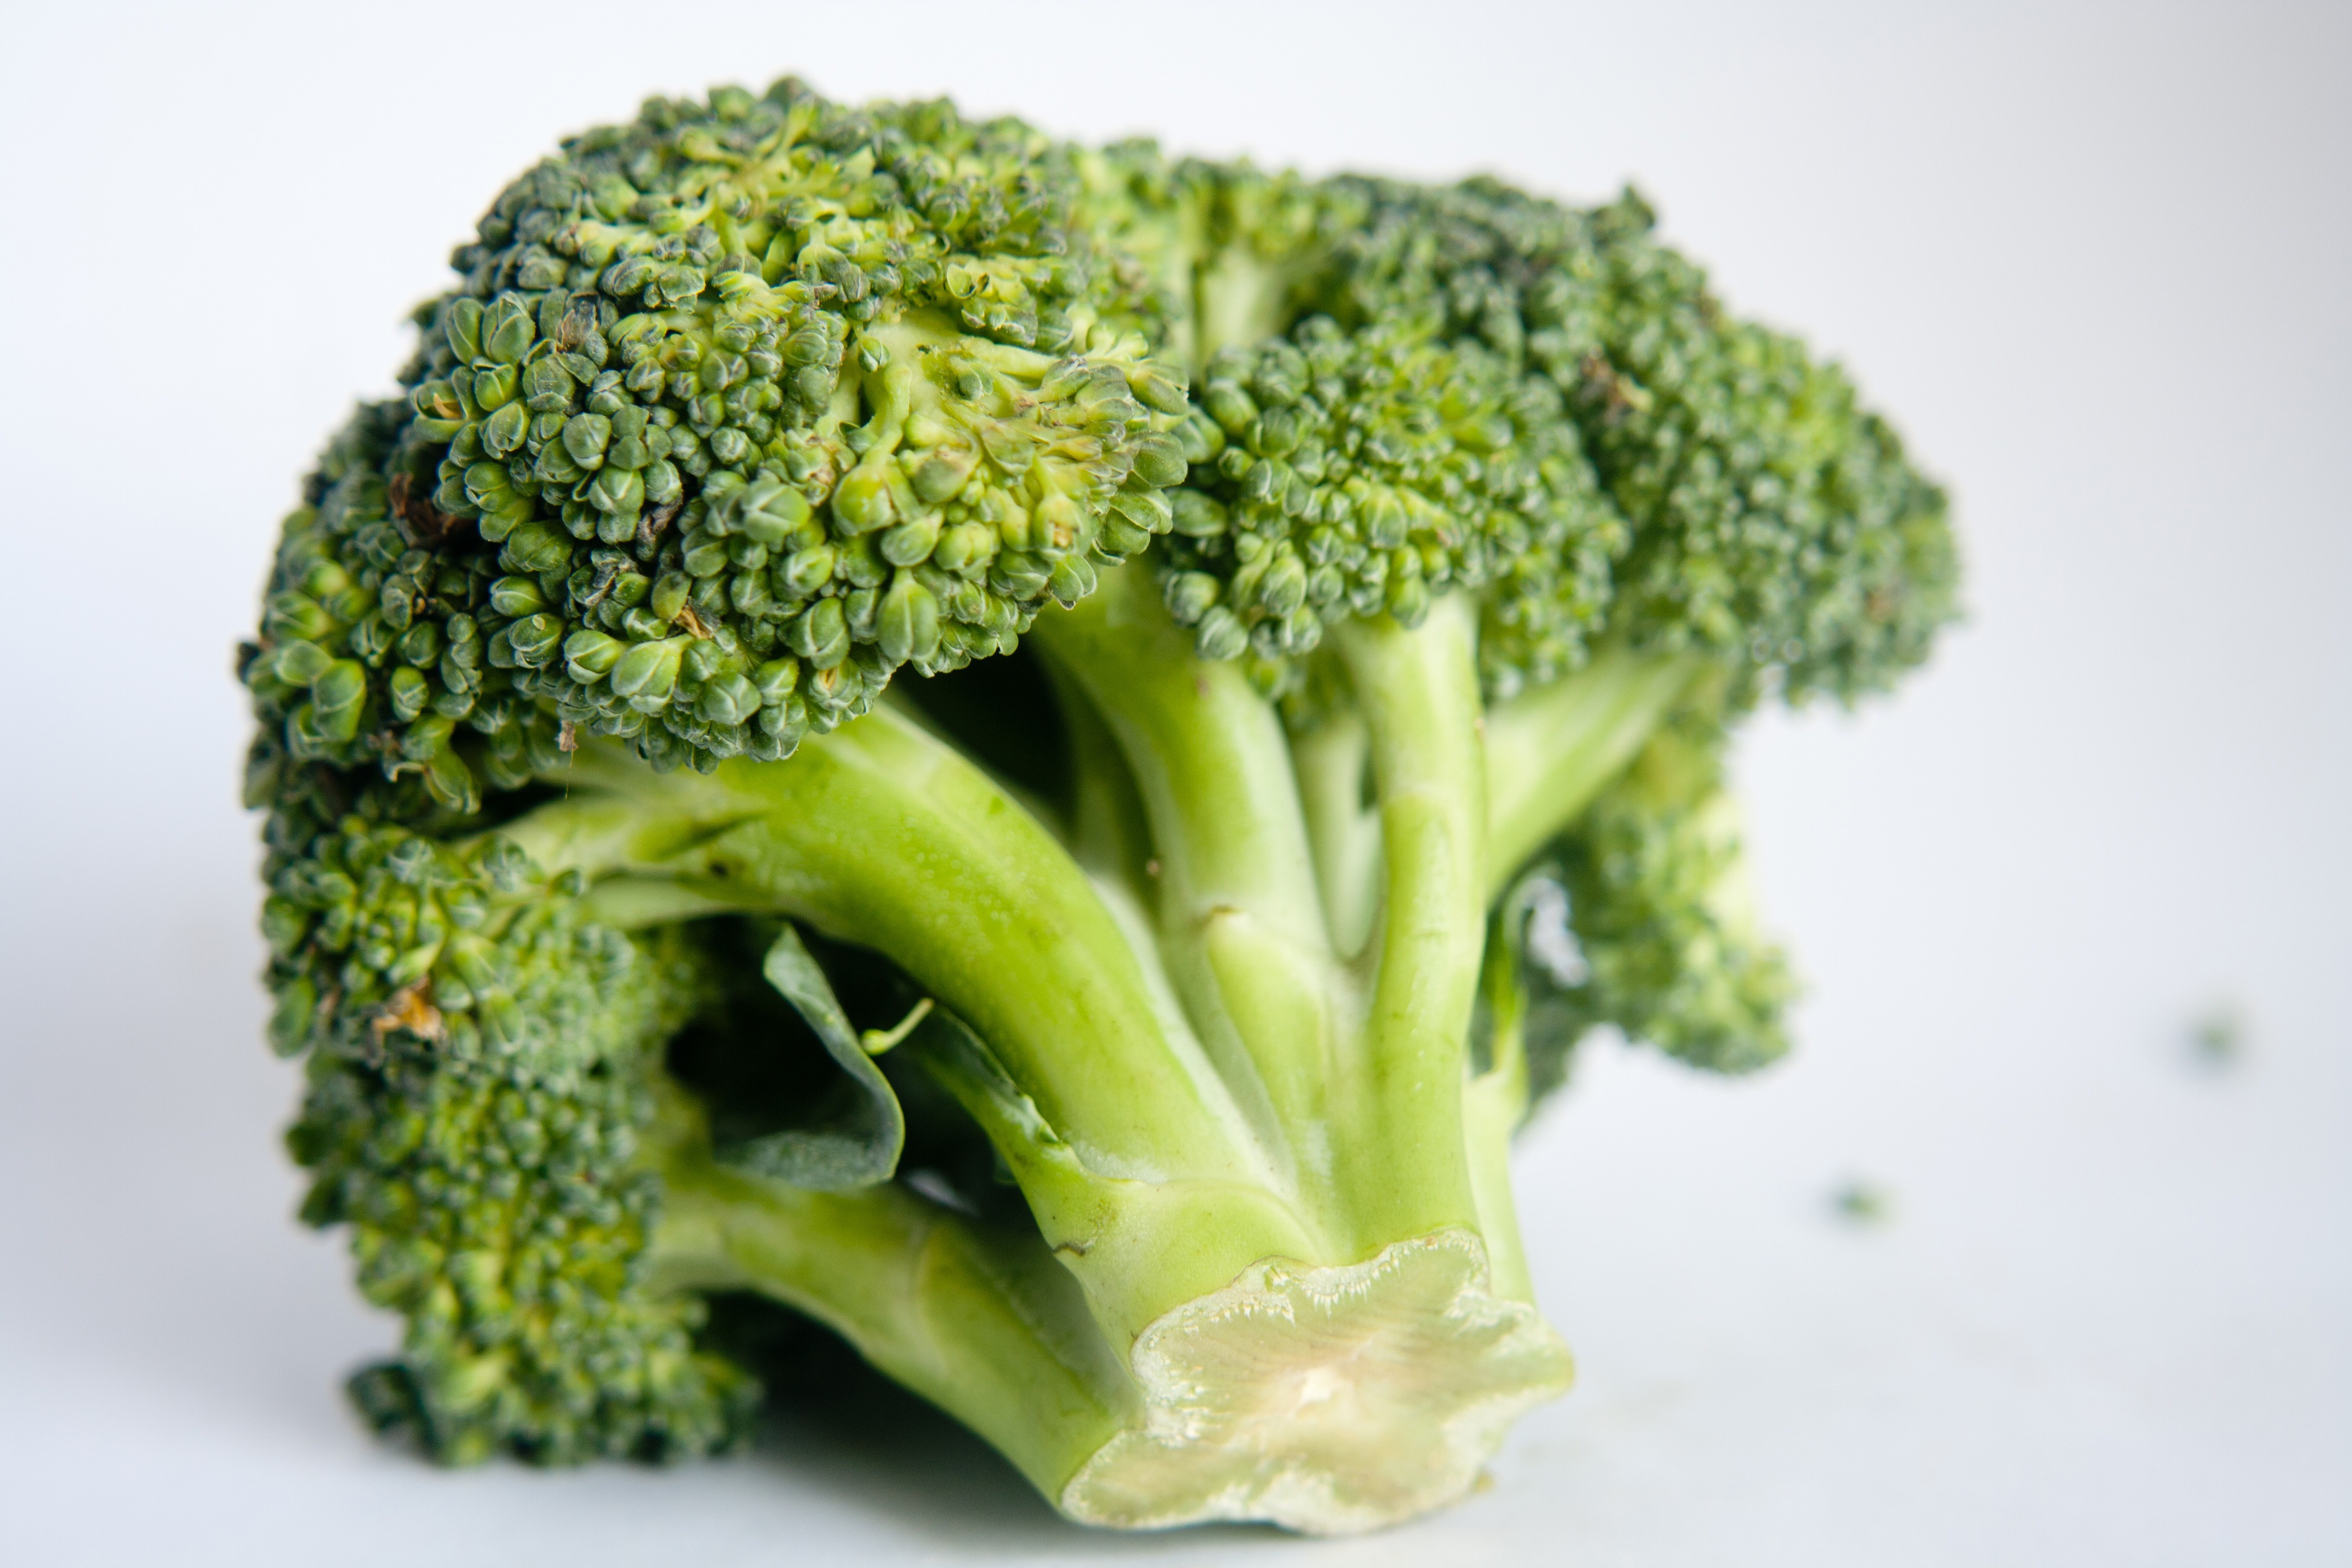
food, green, produce, vegetable, healthy, broccoli, plants, vegetables, vegetarian, raw, edible, nutritious, florets, leaf vegetable, rapini